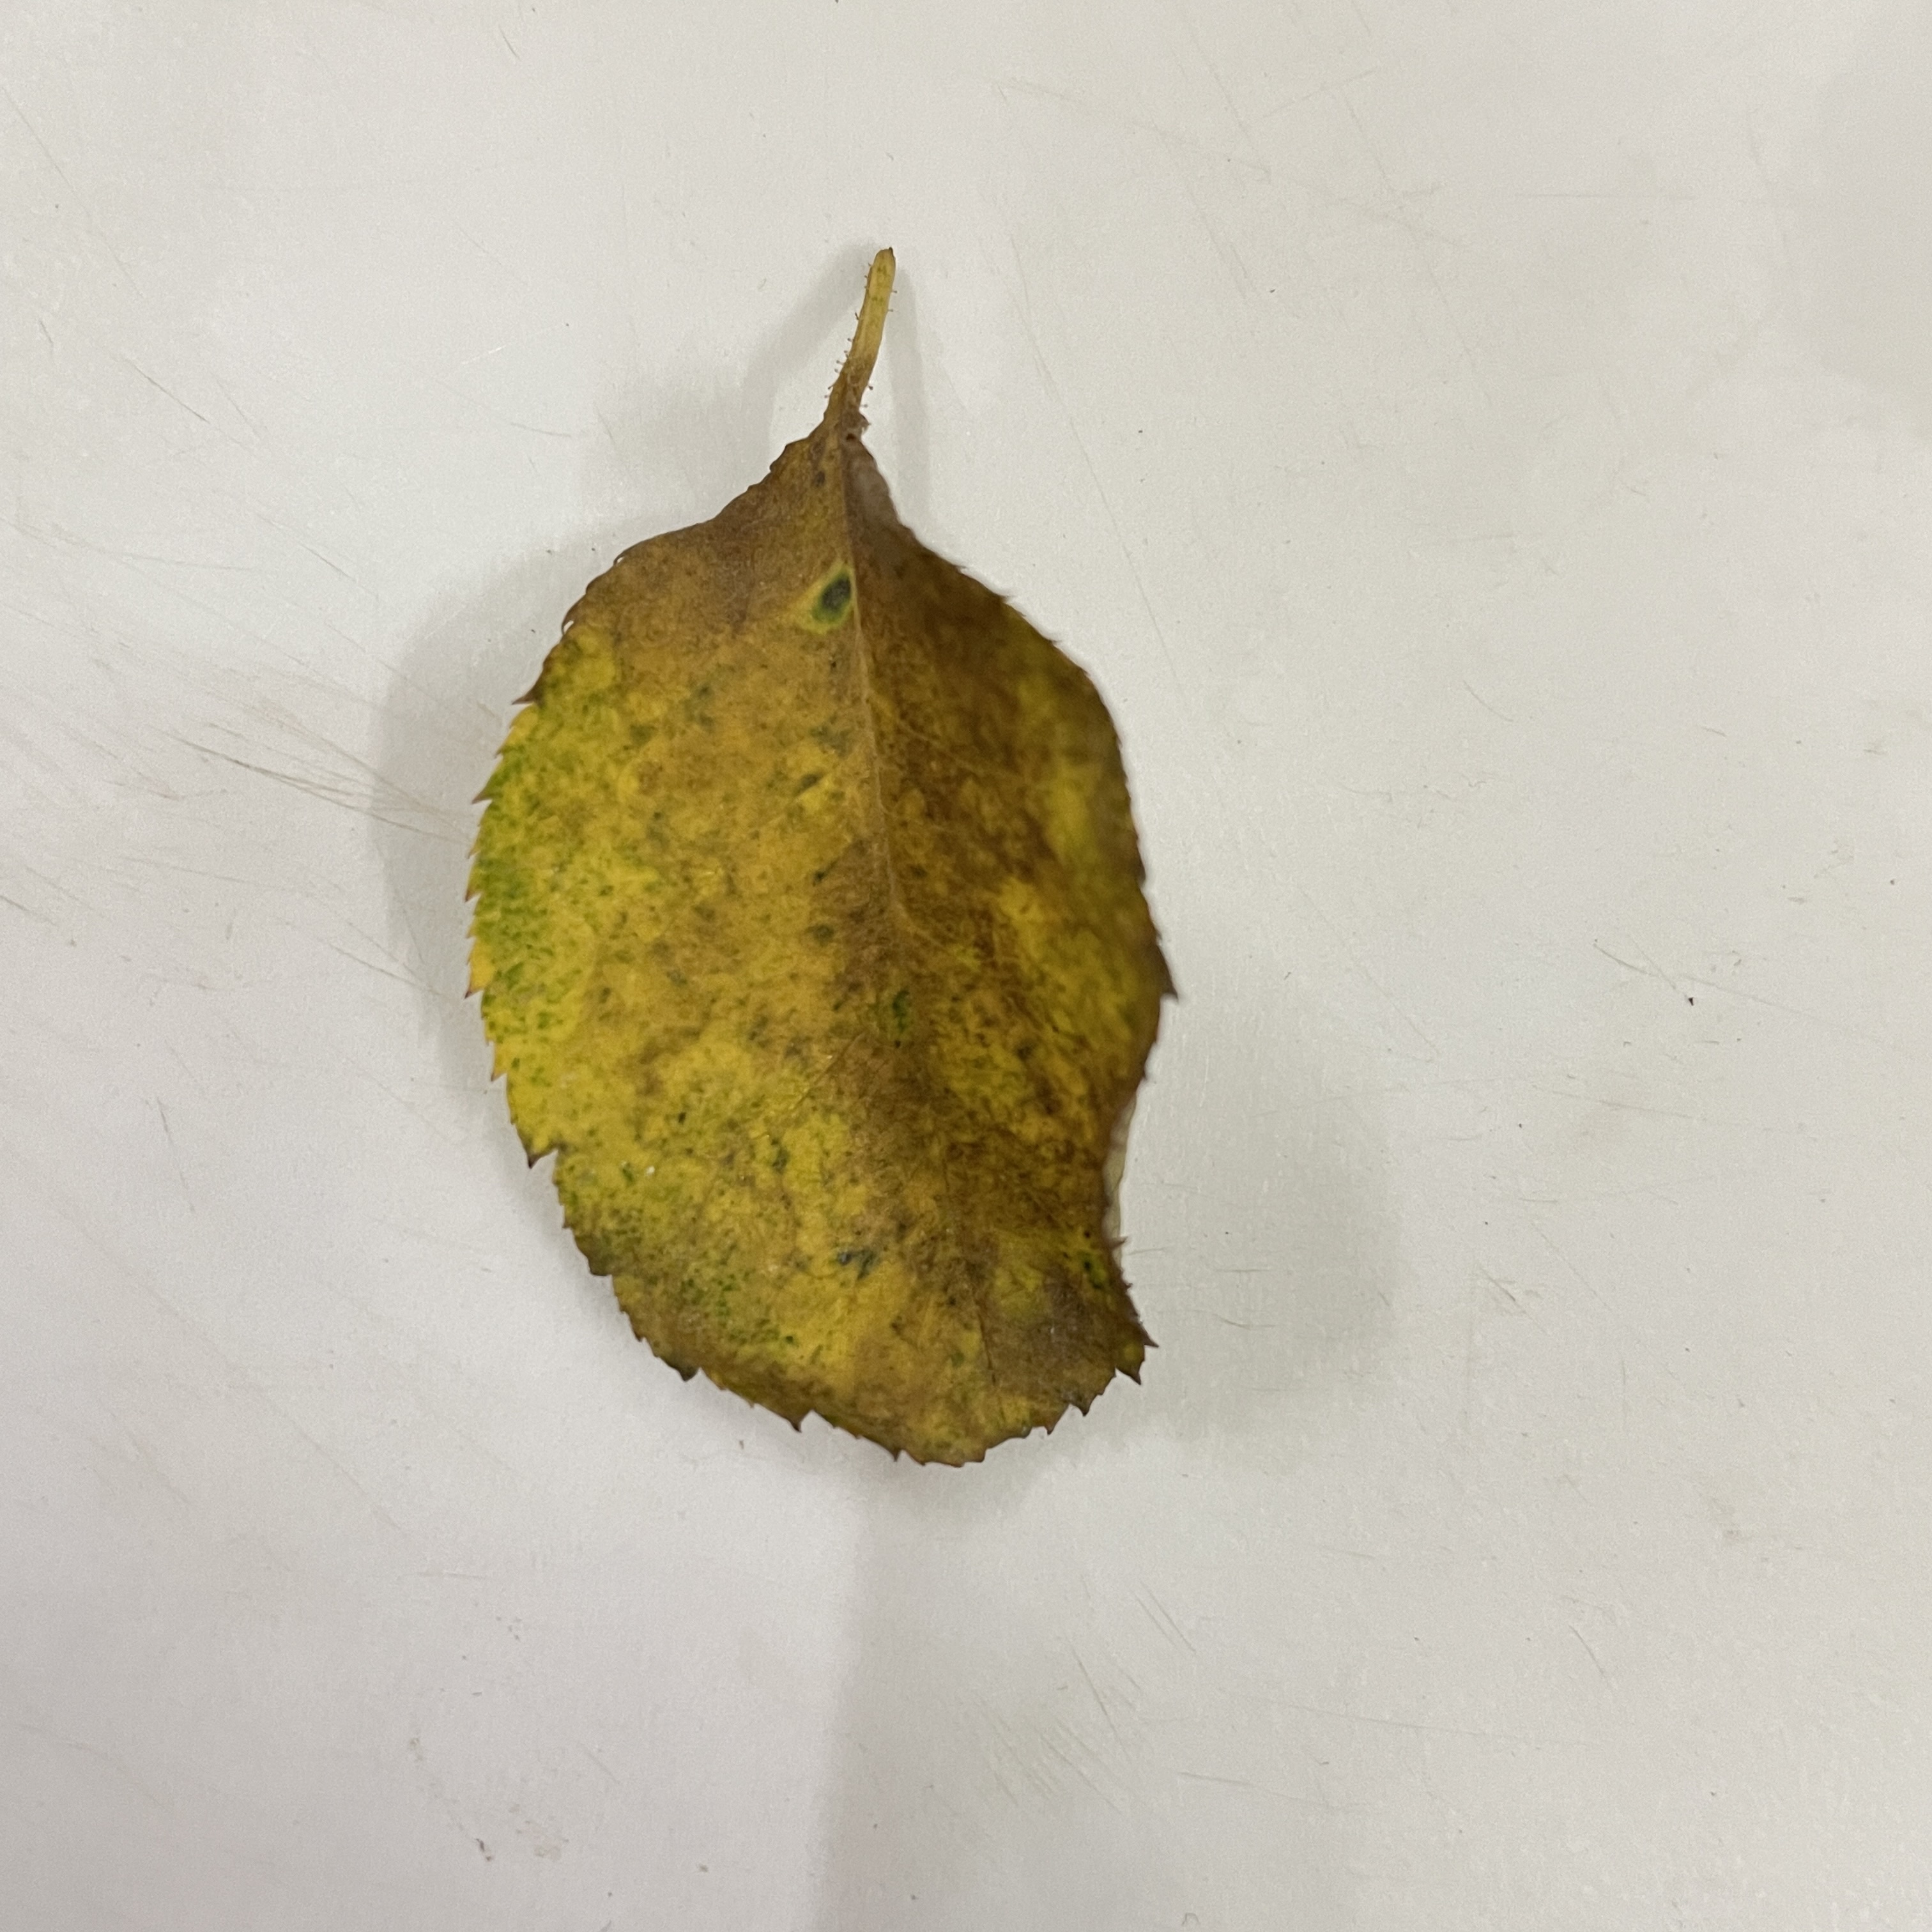
Label: Black Spot